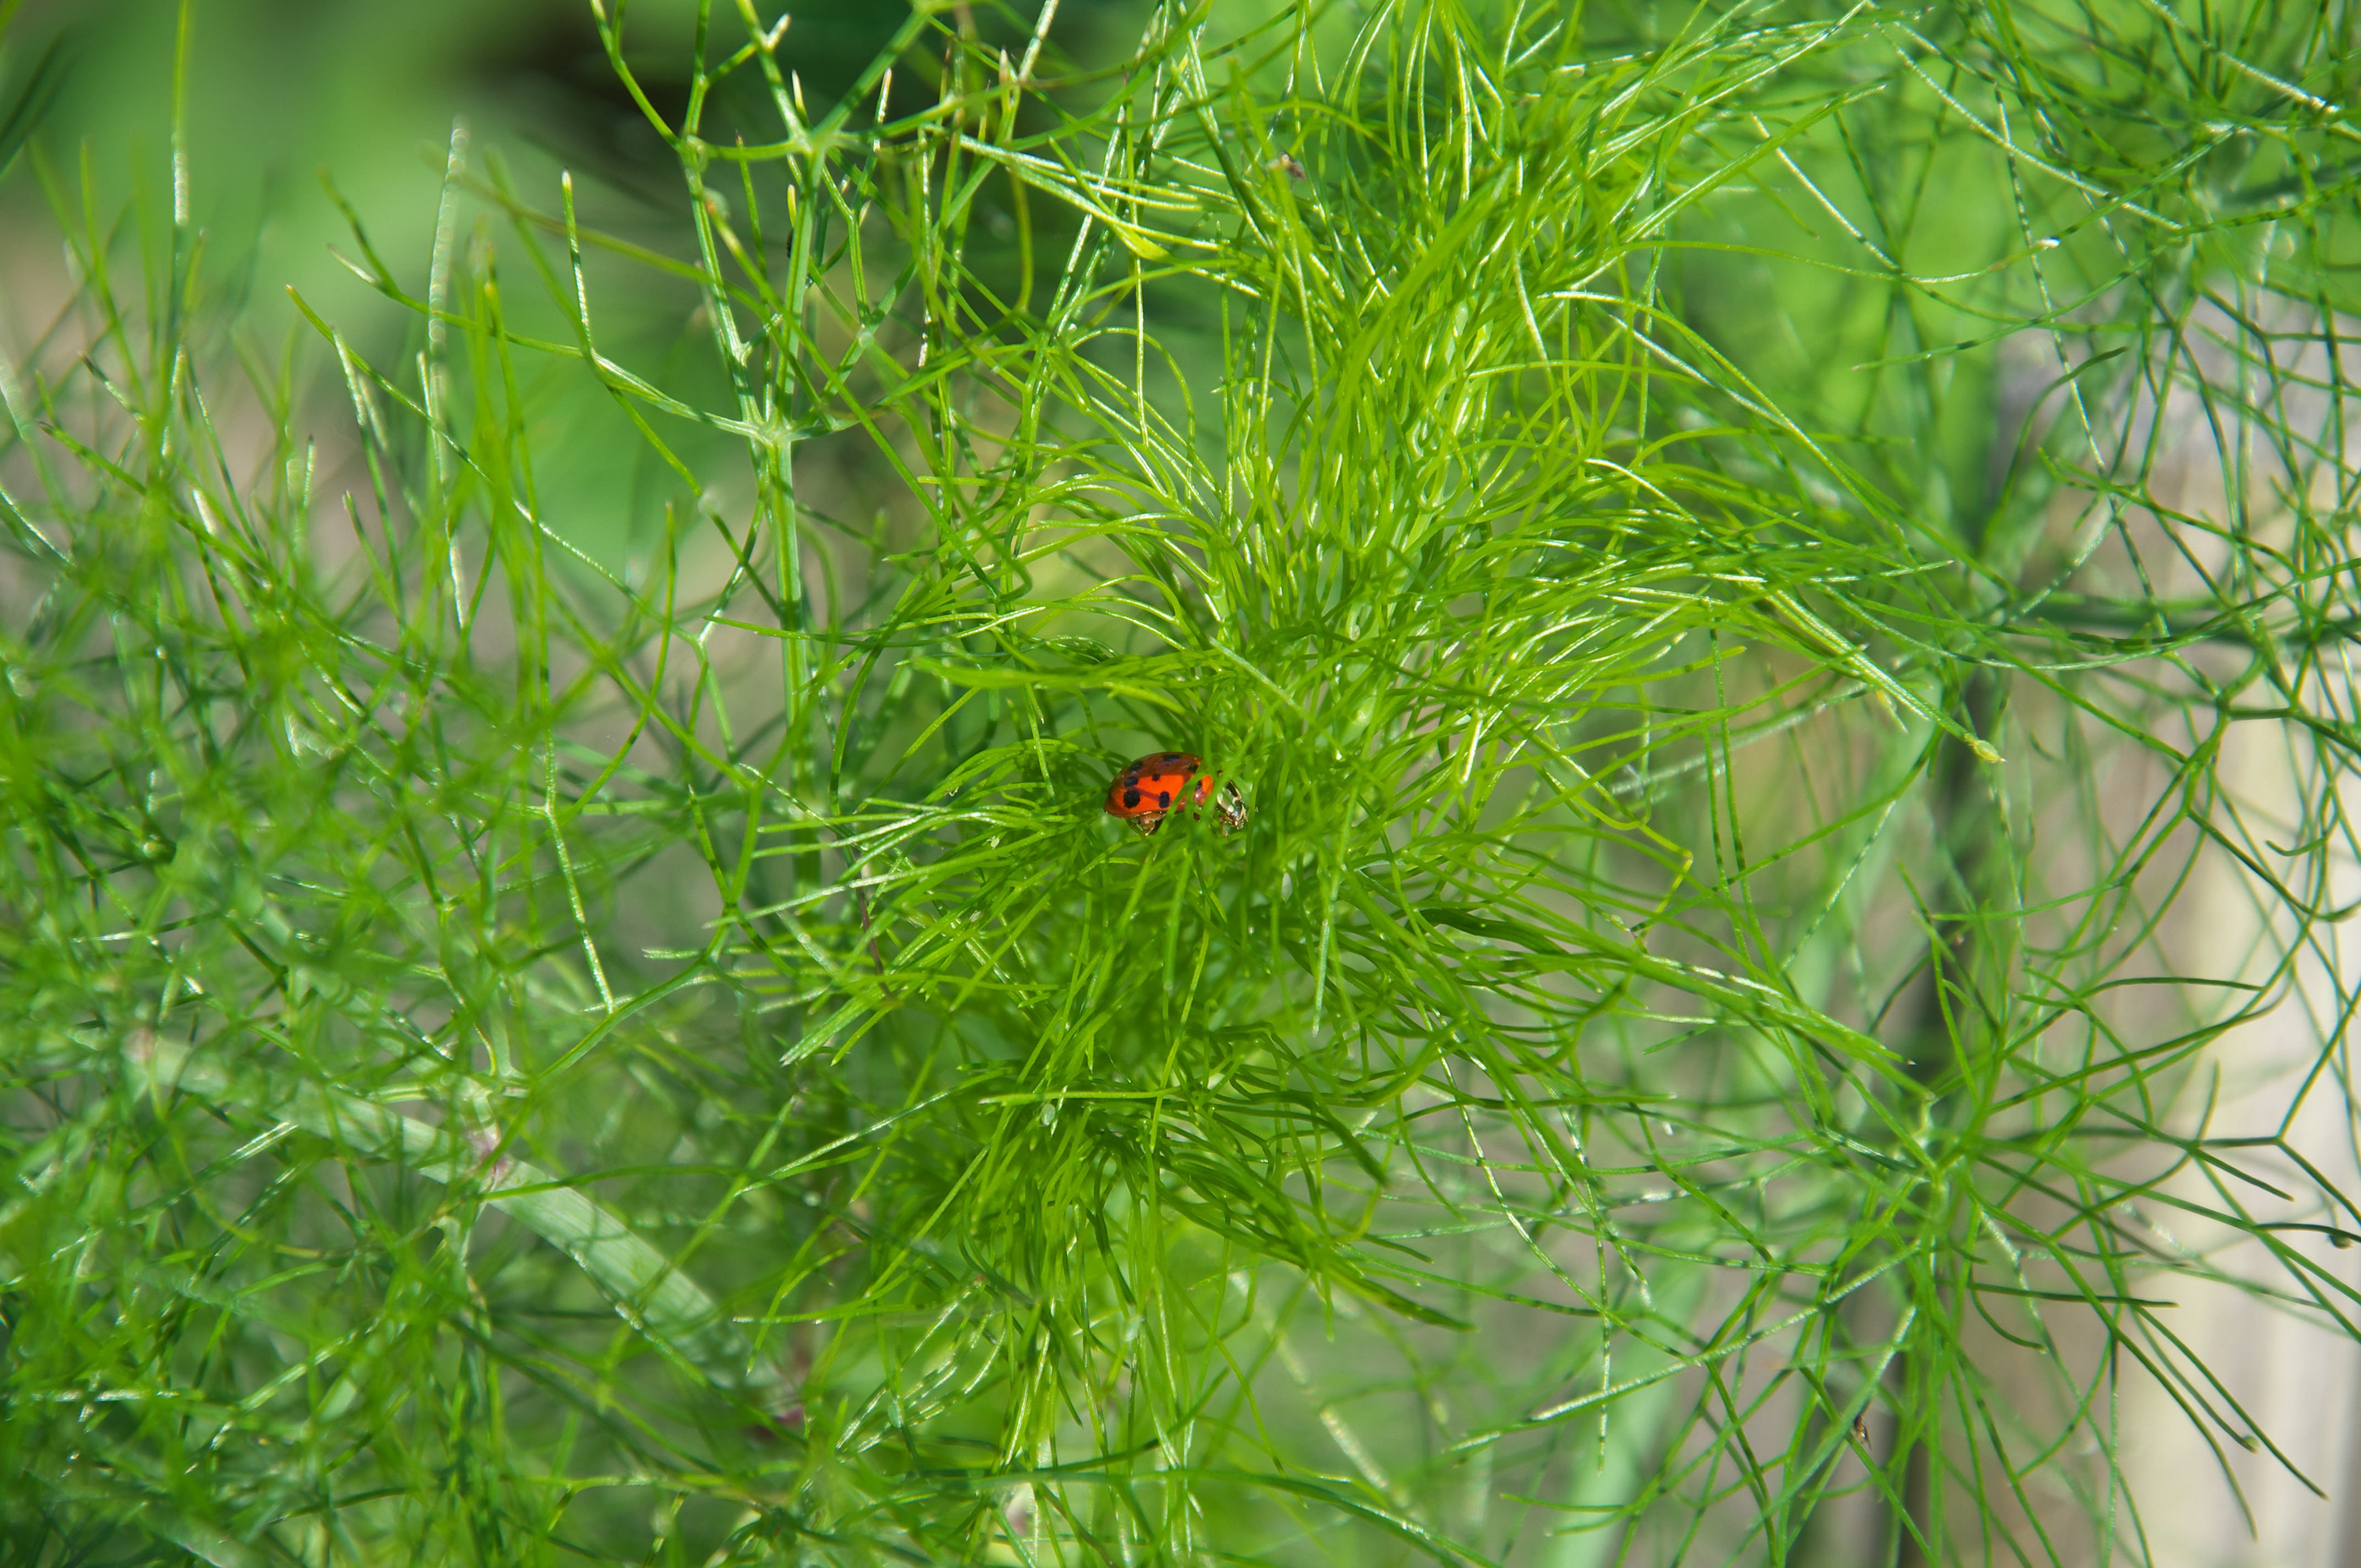
grass, plant, lawn, meadow, flower, green, herb, produce, insect, ladybug, botany, garden, flora, herbs, dill, flowering plant, grass family, land plant